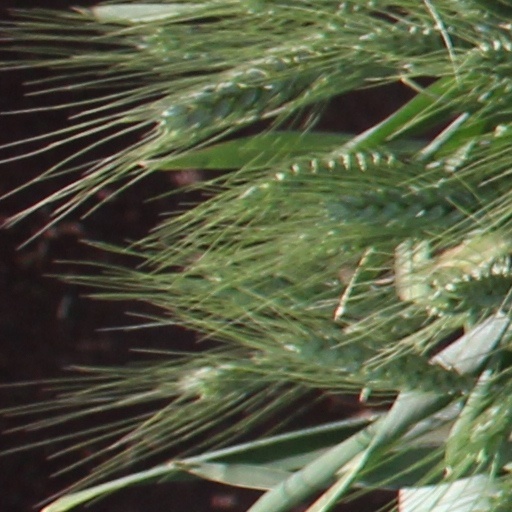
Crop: wheat